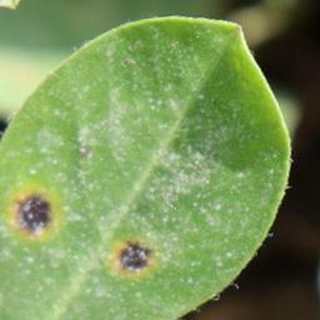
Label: groundnut_early_leaf_spot